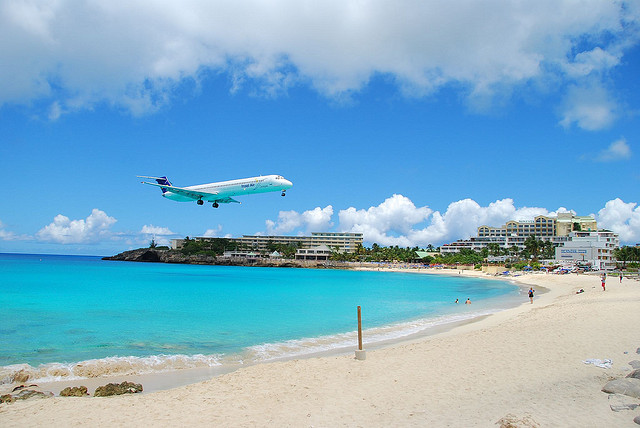
user: Given an image and a question. Answer the question in a short answer. Question: What is this vehicle doing? Short Answer:
assistant: fly